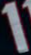
Number: 1